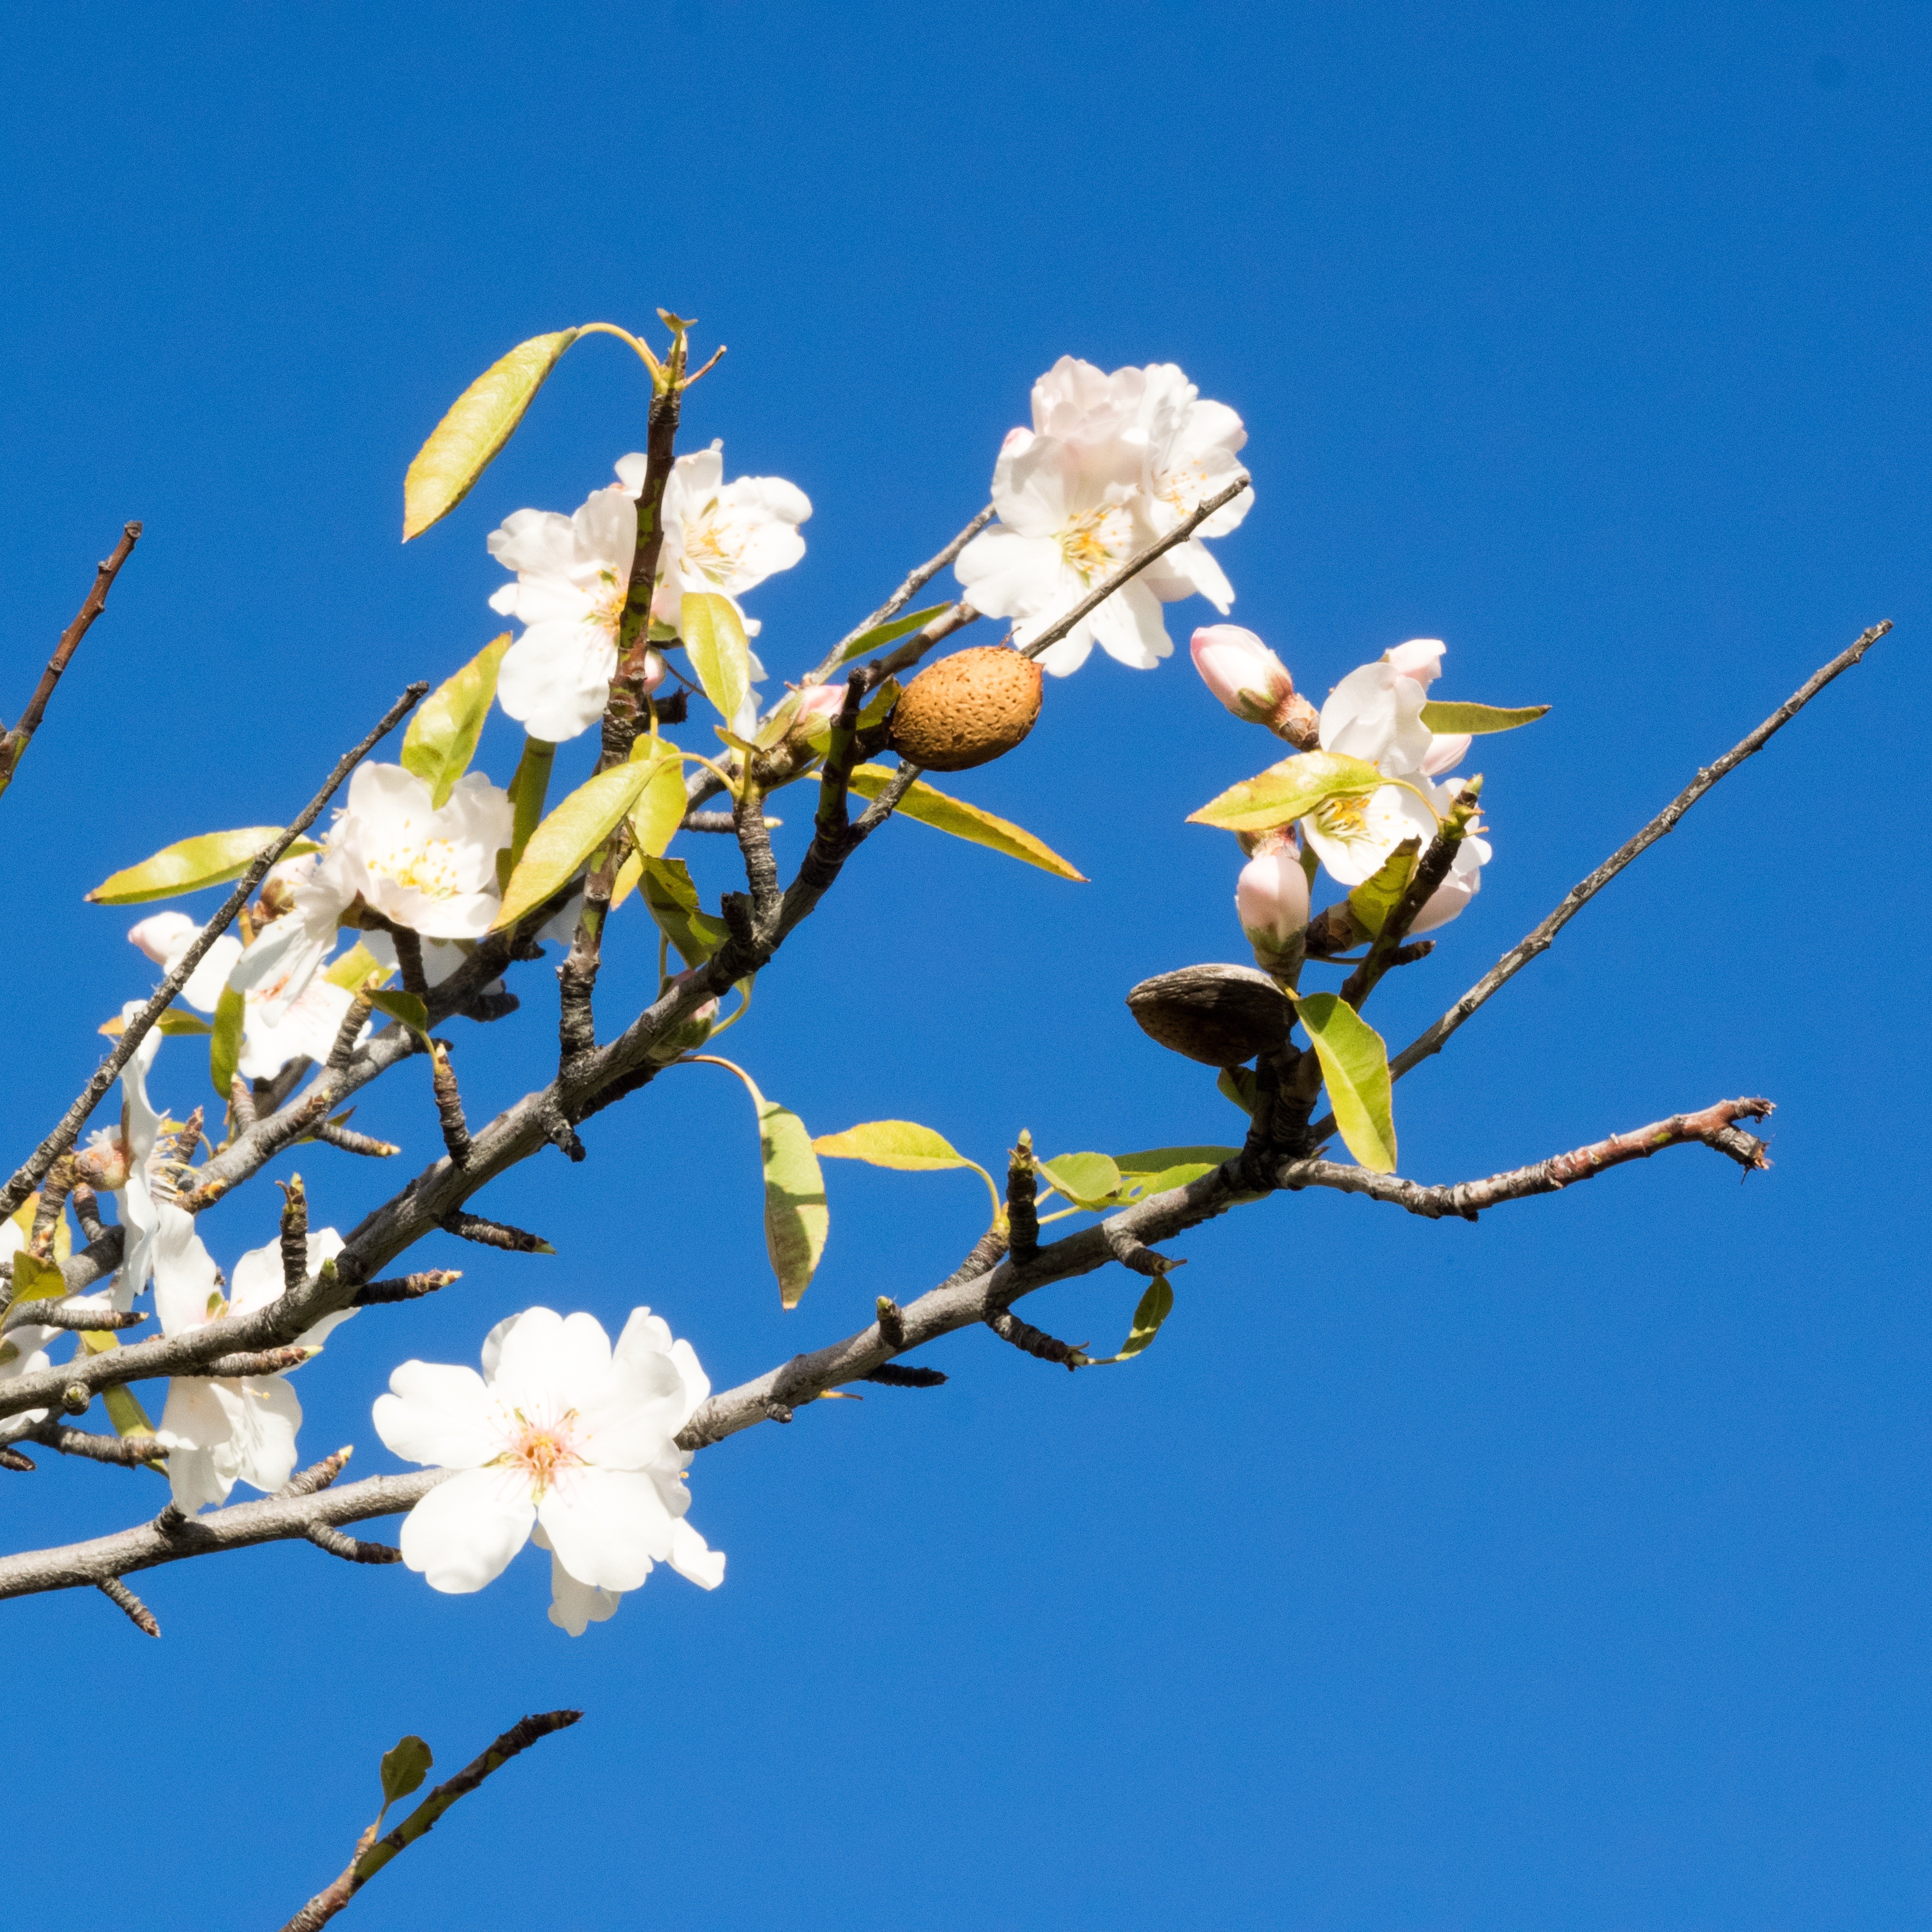
tree, nature, branch, blossom, plant, sky, flower, petal, bloom, spring, blue, pink, flora, cherry blossom, twig, flowers, spain, bud, almonds, prunus spinosa, flowering plant, almond blossom, almond tree, flowering twig, plant stem, computer wallpaper